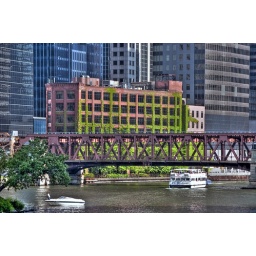
An architectural boat tour passes under the Lake Street bridge on the Chicago River.